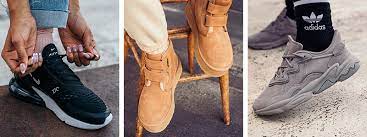
Label: Clog